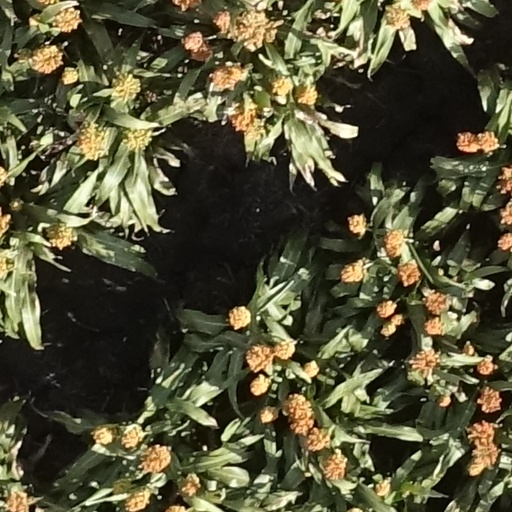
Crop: sorghum